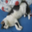
Label: cat